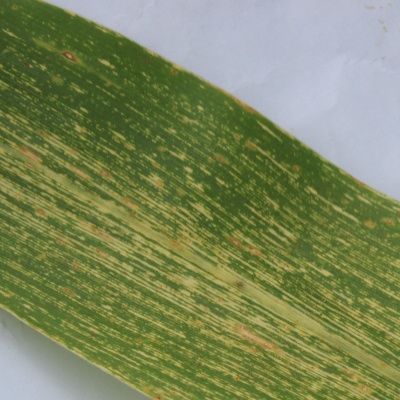
Crop: Maize
Condition: streak virus